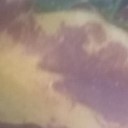
Label: Leaf_rust